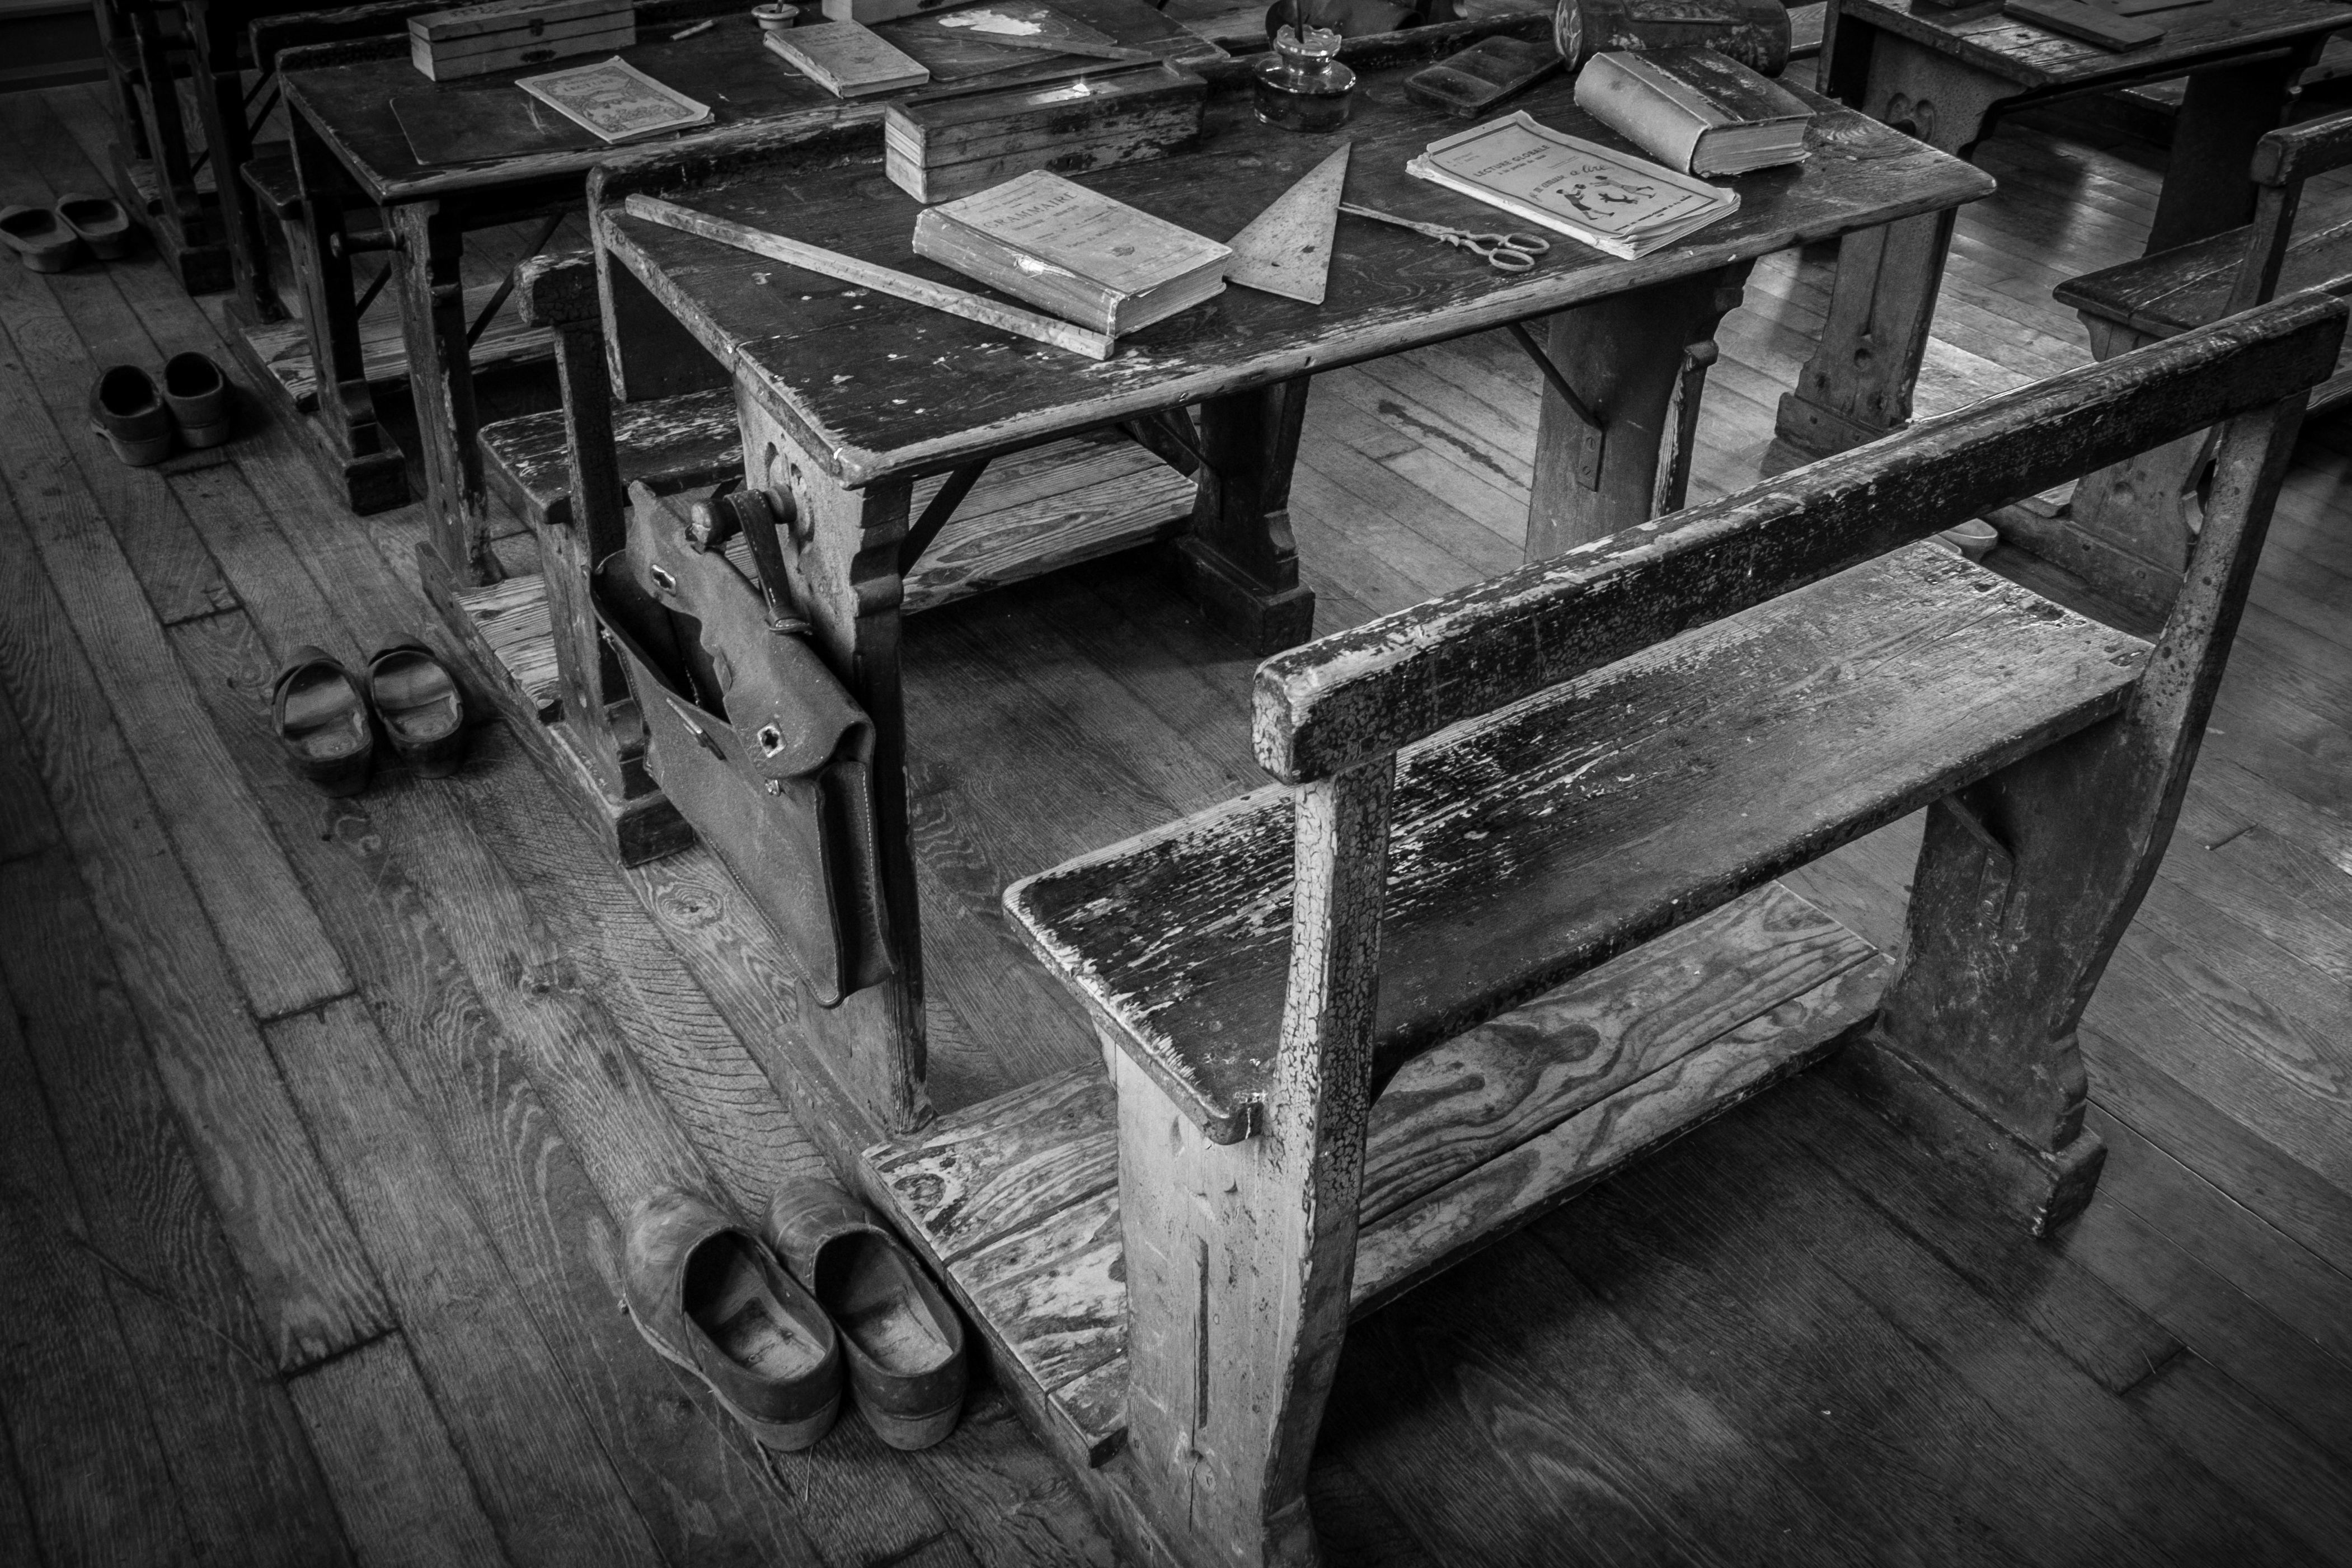
black and white, wood, white, photography, factory, darkness, industry, black, monochrome, photograph, shape, monochrome photography